Max Nordau

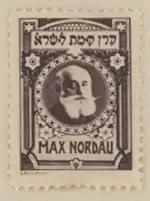
Nordau stamp issued by Jewish National Fund, 1916

Nordau was central to the Zionist Congresses, which played such a vital part in shaping what Zionism would become. Herzl had favoured the idea of a Jewish newspaper and an elitist "Society of Jews" to spread the ideas of Zionism. It was Nordau, convinced that Zionism had to at least appear democratic, despite the impossibility of representing all Jewish groups, who persuaded Herzl of the need for an assembly. This appearance of democracy certainly helped counter accusations that the "Zionists represented no one but themselves". There were to be eleven such Congresses in all. The first, which Nordau organized, was in Basle, 29–31 August 1897. His fame as an intellectual helped draw attention to the project. Indeed, the fact that Max Nordau, the trenchant essayist and journalist, was a Jew came as a revelation for many. Herzl obviously took centre stage, making the first speech at the Congress; Nordau followed him with an assessment of the Jewish condition in Europe. Nordau used statistics to paint a portrait of the dire straits of Eastern Jewry and also expressed his belief in the destiny of Jewish people as a democratic nation state, free of what he saw as the constraints of Emancipation.